Schliersee

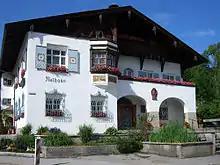
Schliersee town hall

Schliersee is partnered with the Italian Barberino Val d'Elsa in Tuscany.